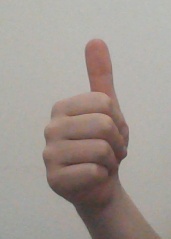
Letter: aleff